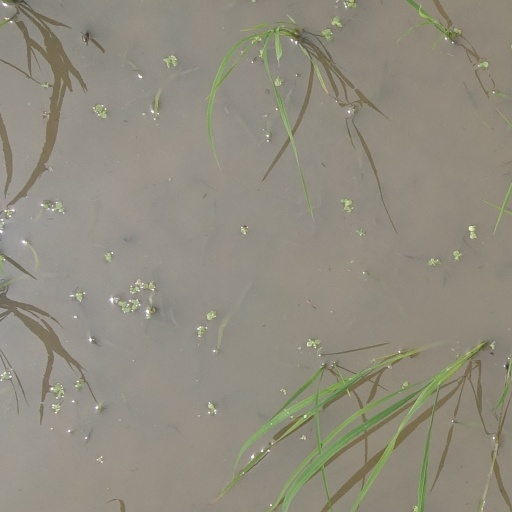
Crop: rice